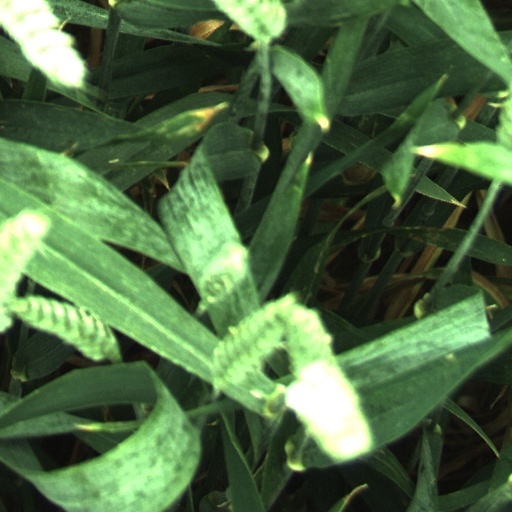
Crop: wheat